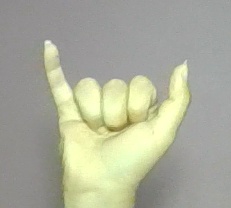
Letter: ya